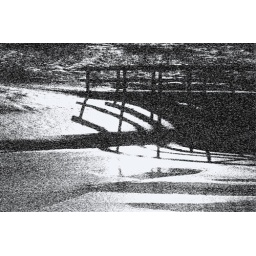
beach bridge in winter